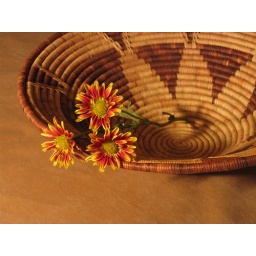
a flower resting in a bowl